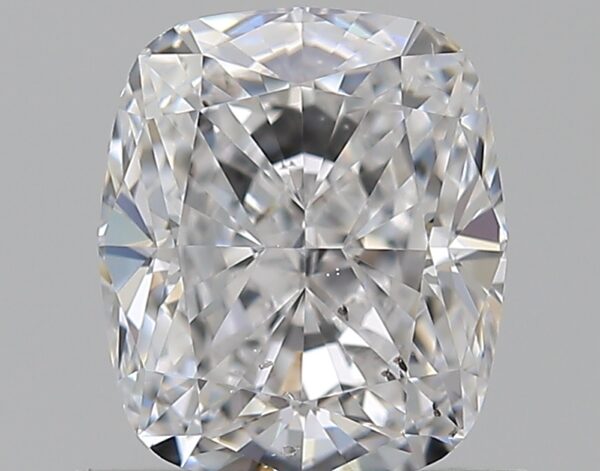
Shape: cushion
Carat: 1.01
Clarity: SI1
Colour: D
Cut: EX
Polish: EX
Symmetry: VG
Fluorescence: F
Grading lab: GIA
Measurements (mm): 6.14 x 5.26 x 3.63